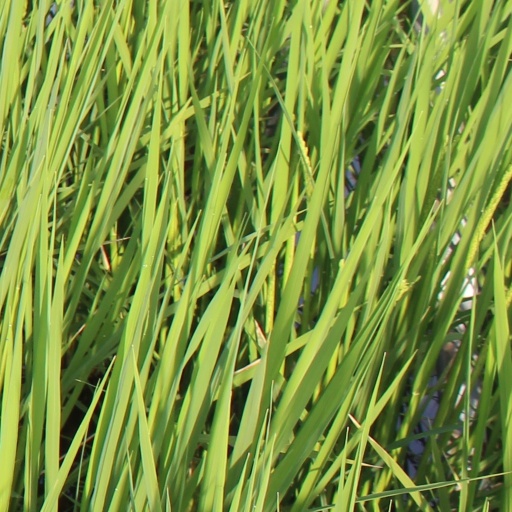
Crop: rice